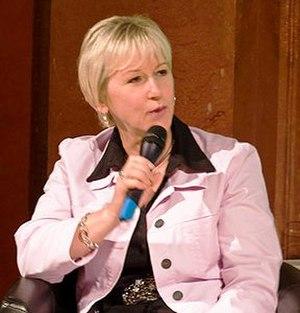
Un commissaire européen est un membre de la Commission européenne, l'institution de l'Union européenne détentrice du pouvoir exécutif et chargée de veiller au respect du droit de l'Union. À chaque commissaire est attribuée une aire de responsabilité politique au sein de la Commission, dont la détermination et la répartition sont effectuées par son président, bien qu'il puisse y avoir des commissaires sans portefeuille. Tous, dont le Président de la Commission, le Haut Représentant de l'Union pour les affaires étrangères et la politique de sécurité et les vice-présidents qu'il peut nommer, se réunissent dans le Collège des Commissaires. Il y a autant de commissaires que d'États dans l'Union, il y en a donc actuellement 28 dont le président.